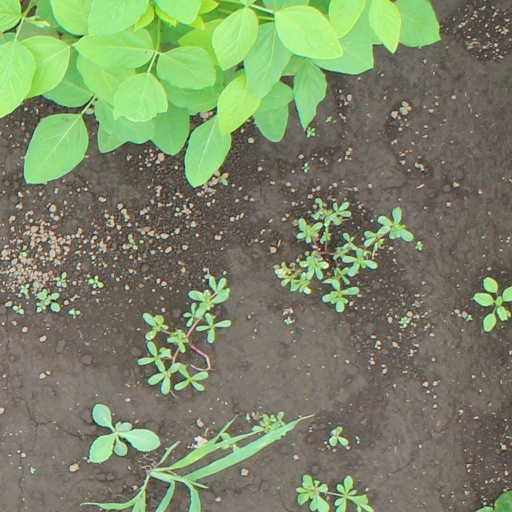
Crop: soybean